Church of St. Théodule, Sion

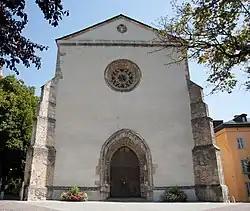

The Church of St. Théodule is a Roman Catholic church located in Sion in the canton of Valais, Switzerland.